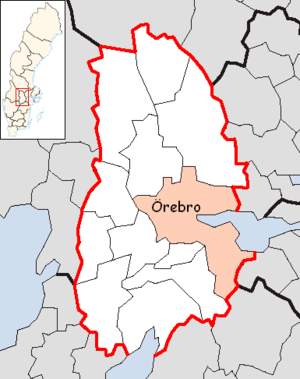
Örebro kommun
Örebro er en kommune landskapet Närke i det svenske län Örebro län. Kommunens administrationscenter ligger i byen Örebro.